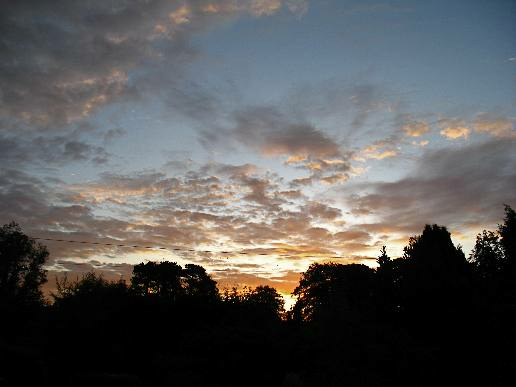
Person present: No